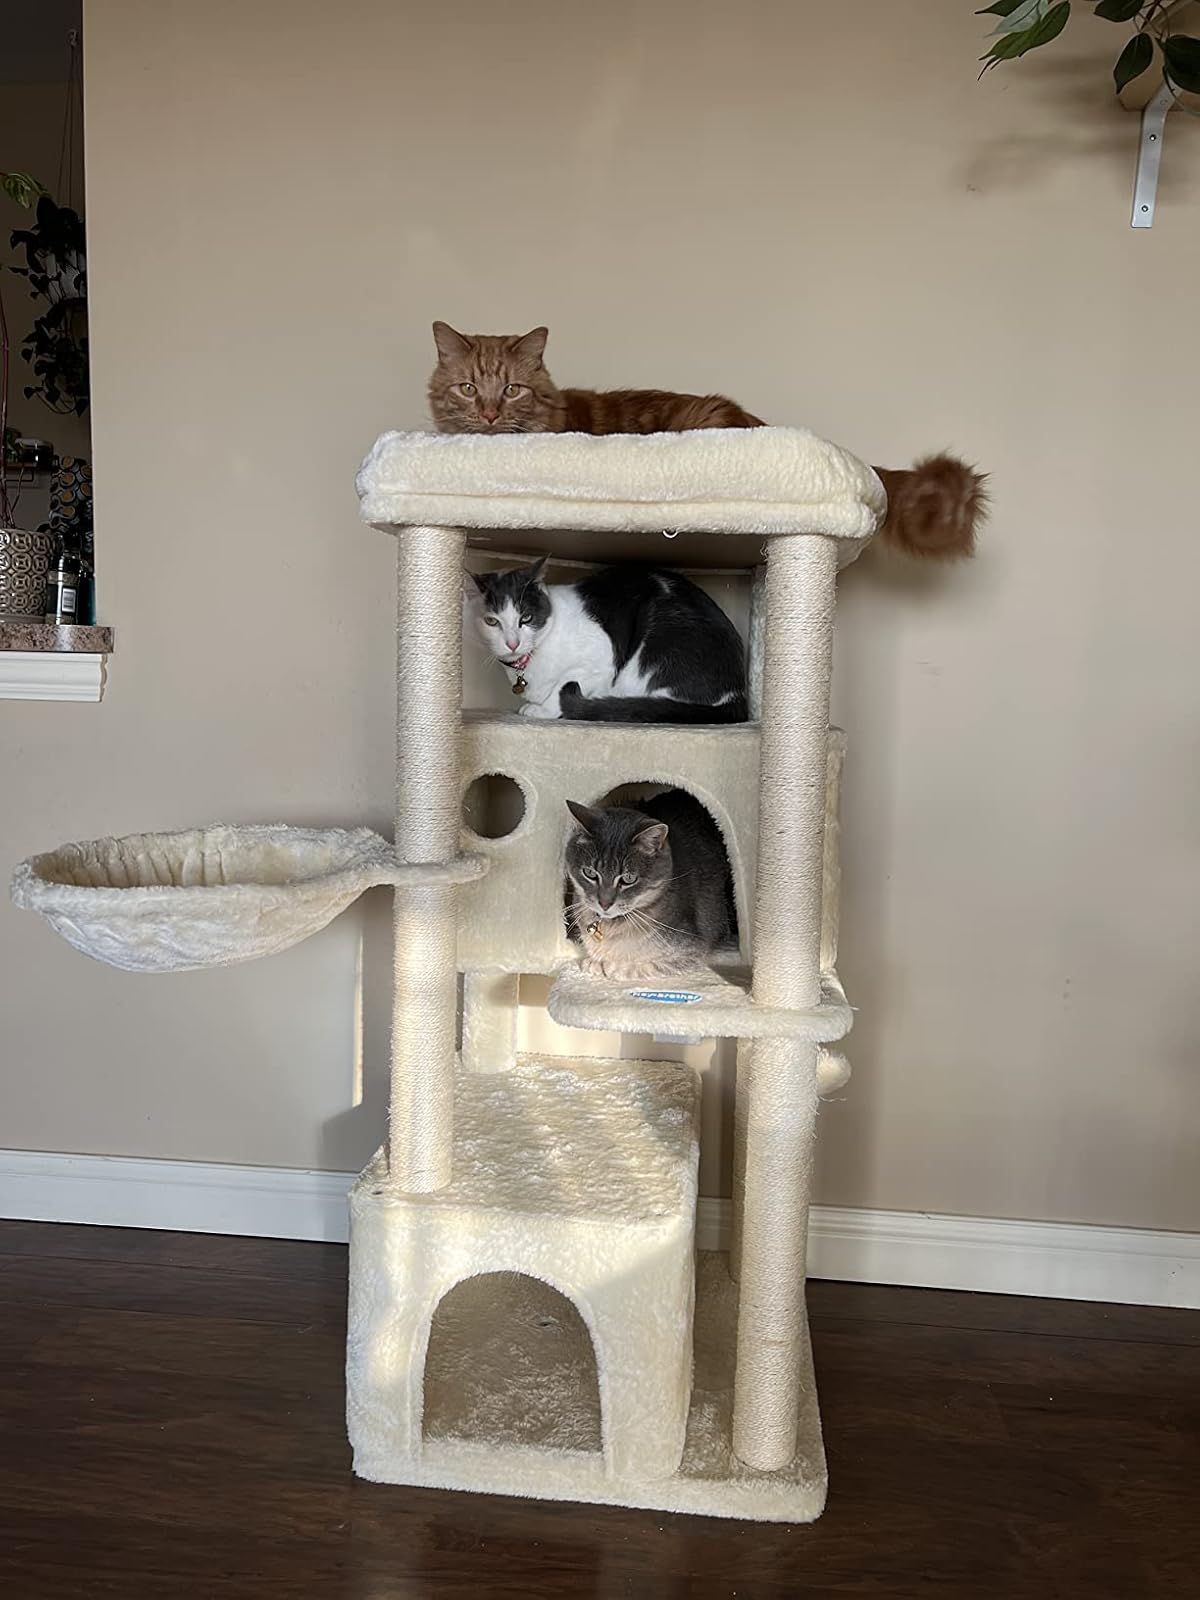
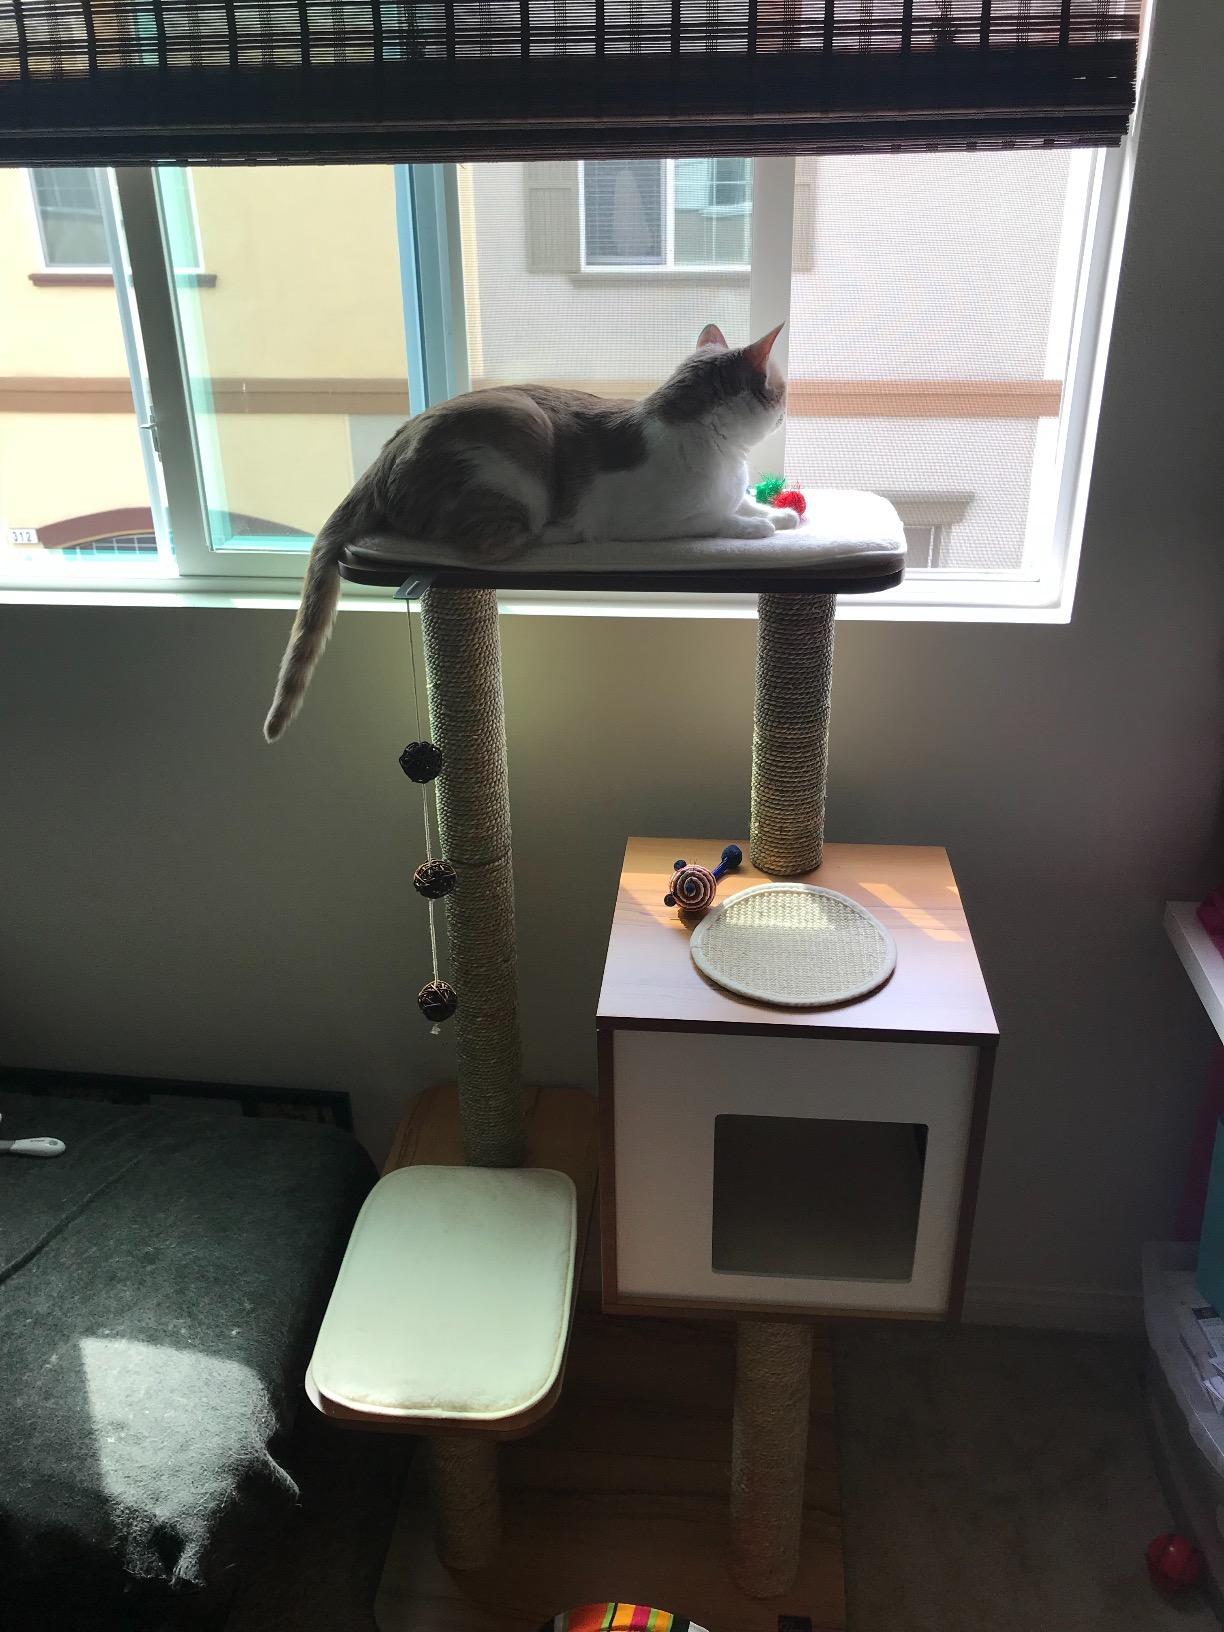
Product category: items_cat tree
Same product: no